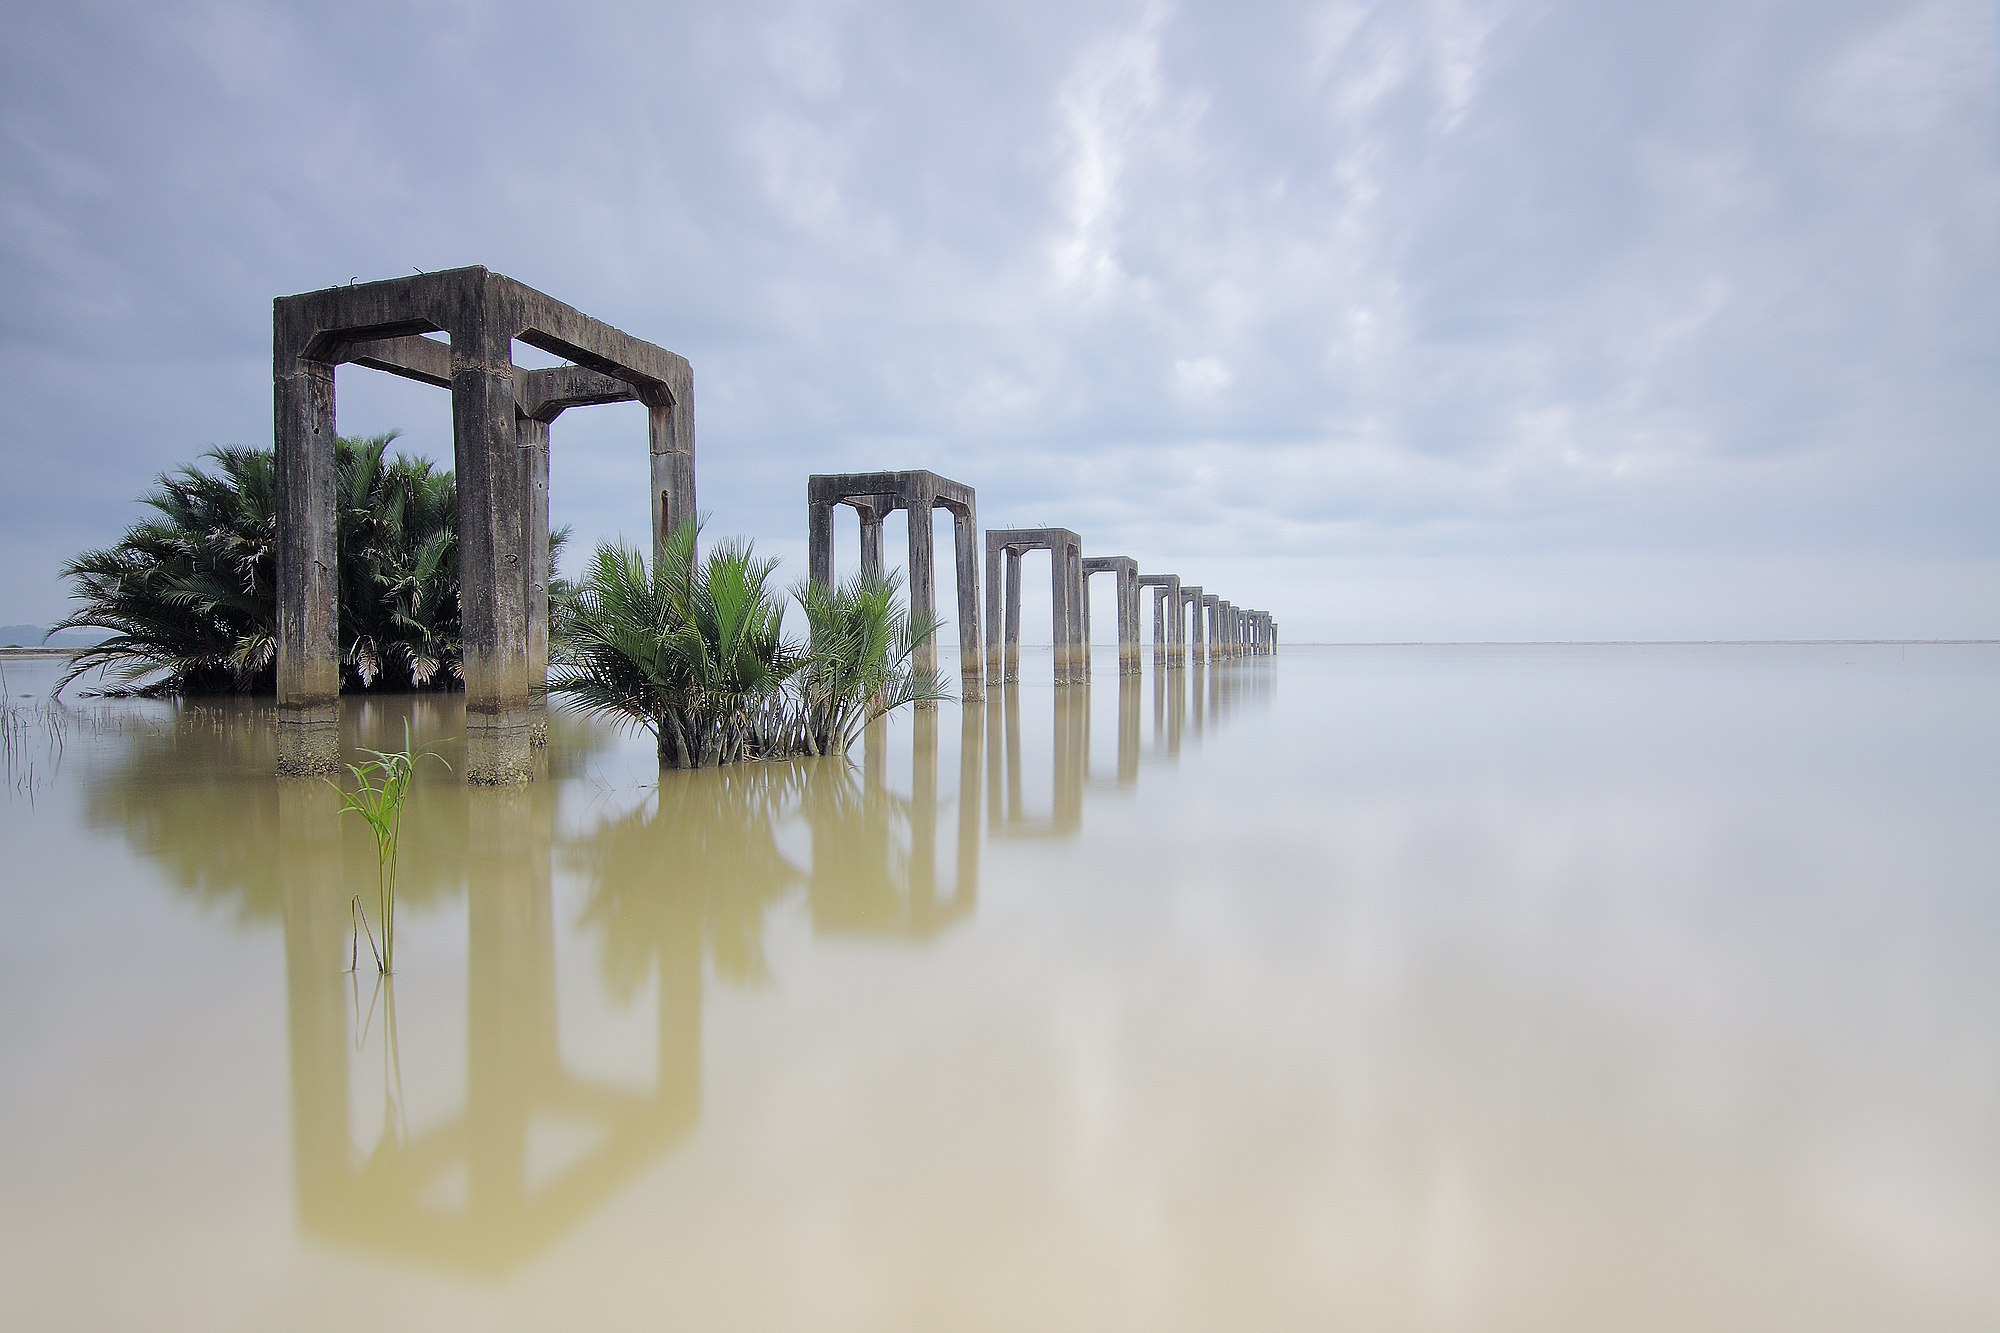
sea, water, architecture, sky, morning, shore, lake, river, reflection, trees, outdoors, structures, pillars, atmospheric phenomenon